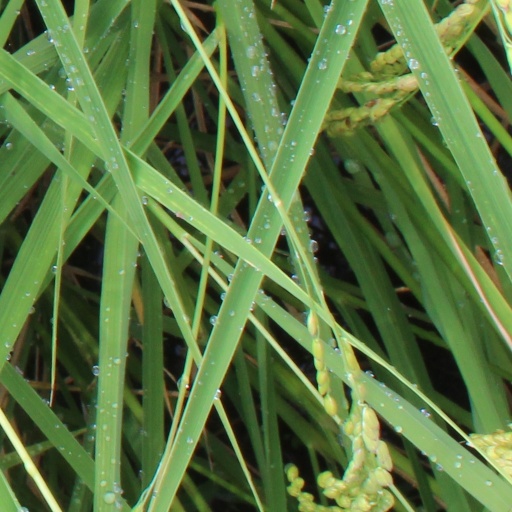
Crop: rice